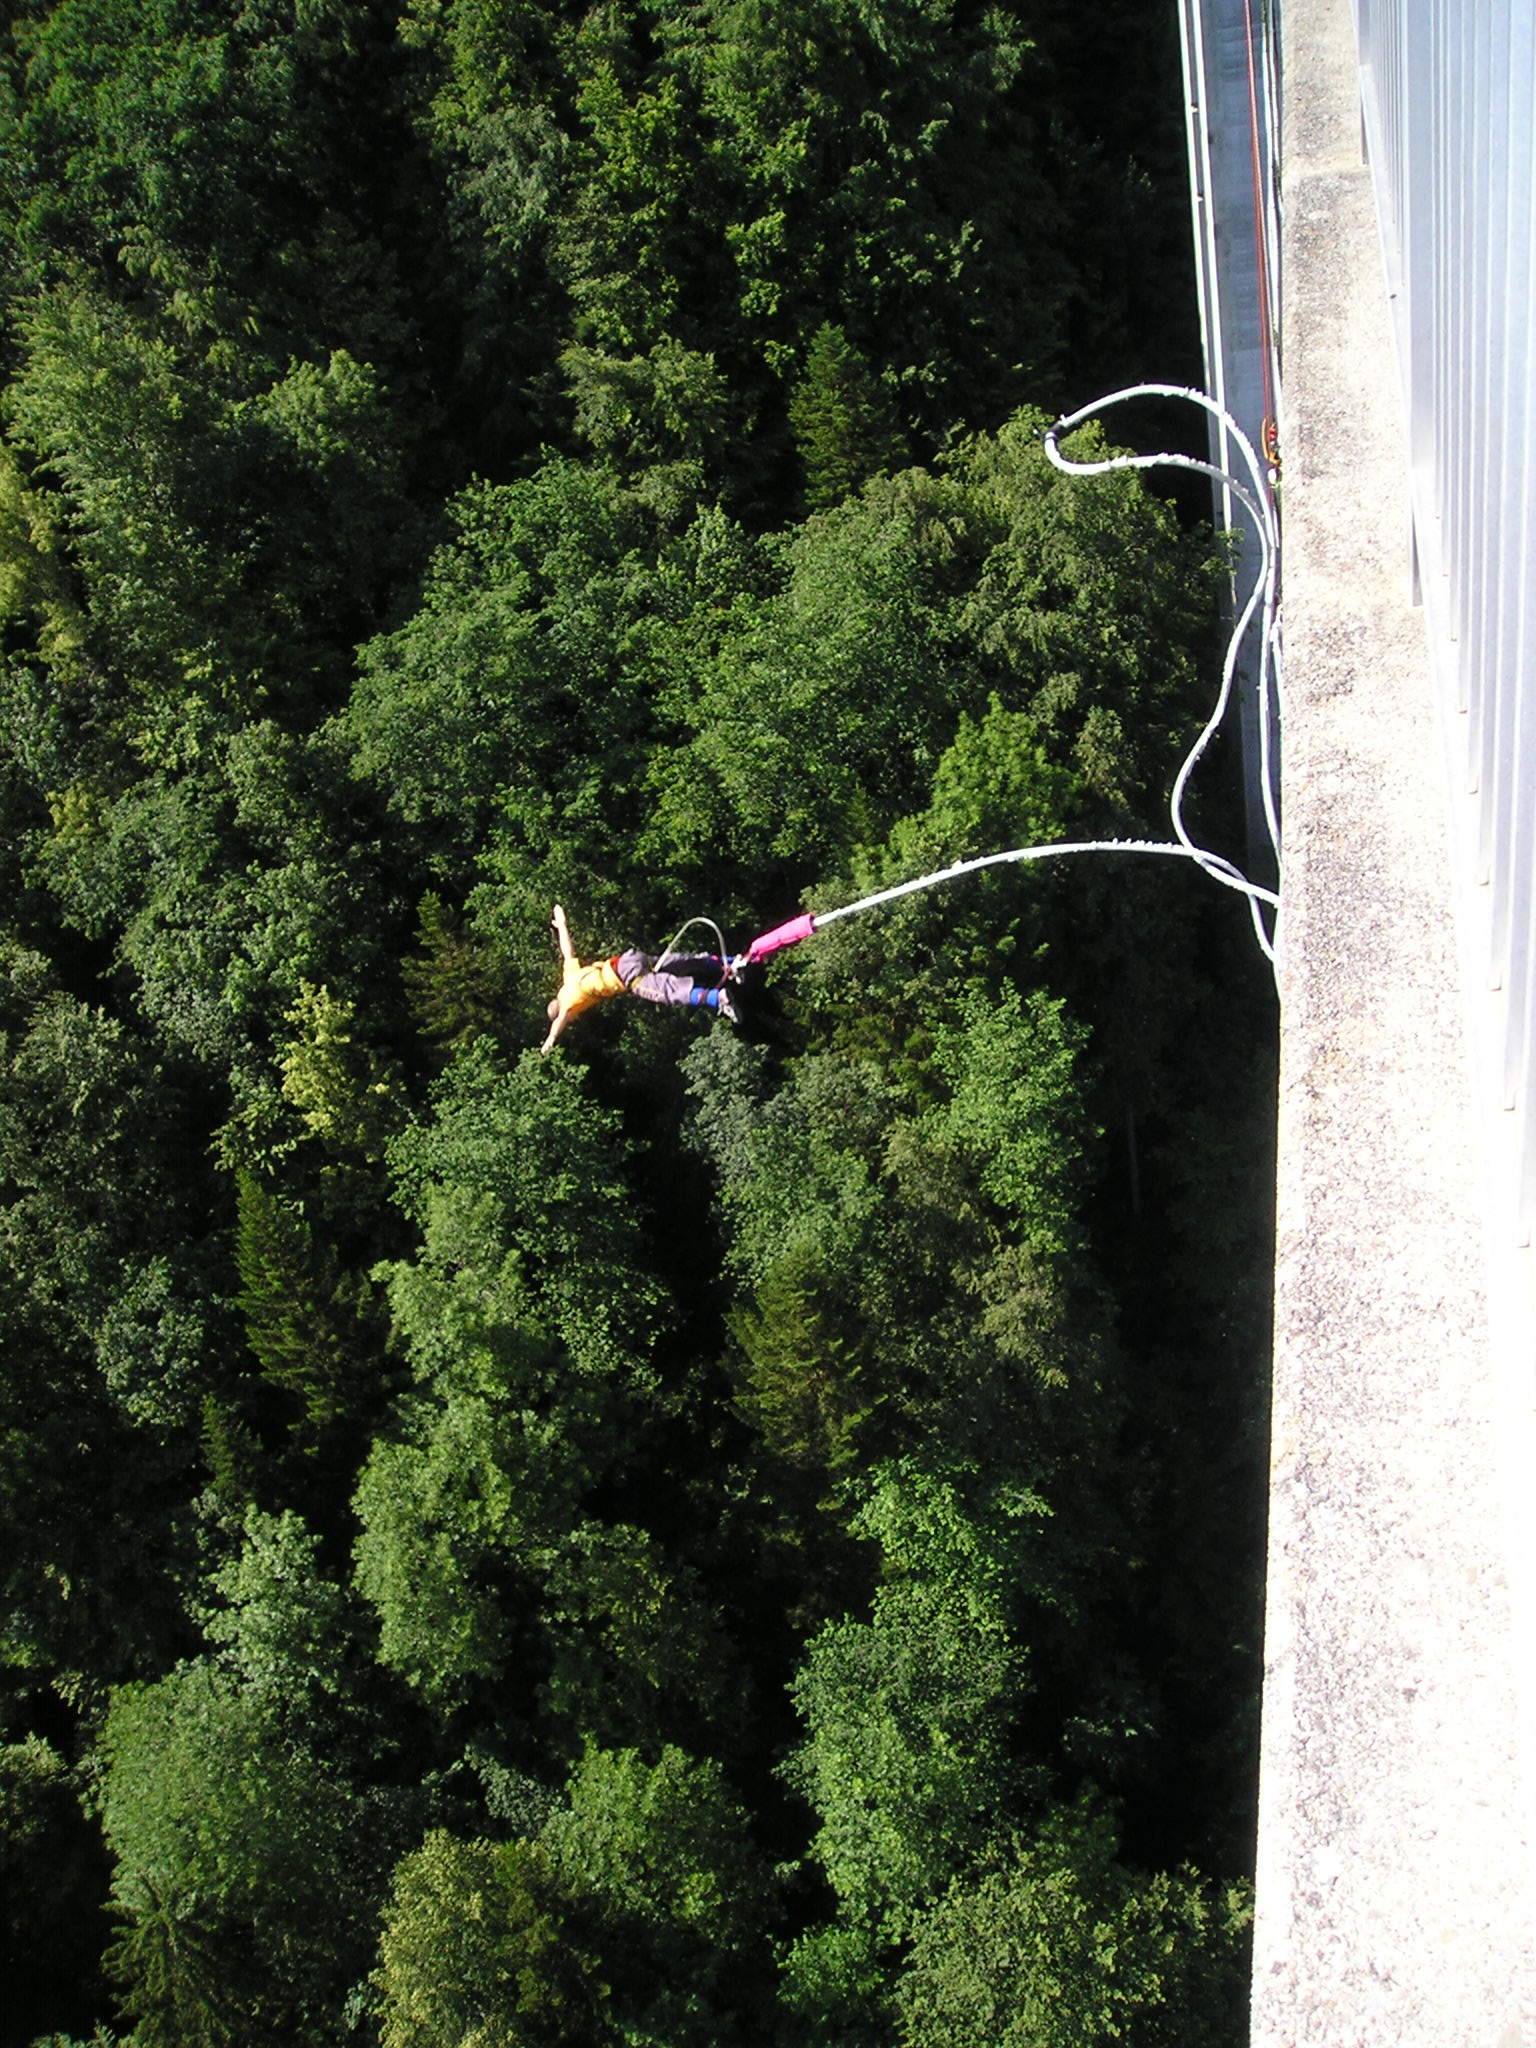
tree, person, flower, adventure, recreation, jumping, green, extreme sport, bungee, extremely, bungy, extreme sports, physical exercise, bungee jumping, outdoor recreation, human action